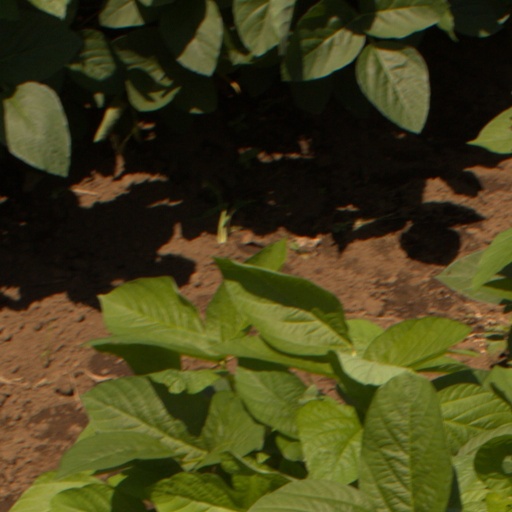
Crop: soybean